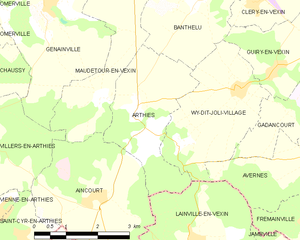
Carte des communes françaises Arthies